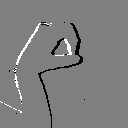
ASL letter: o